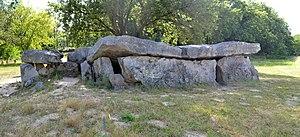
Dolmen de la Bajoulière à Saint-Rémy-la-Varenne (49).
La Pierre Couverte de la Bajoulière est un dolmen angevin situé à Saint-Rémy-la-Varenne, dans le département français du Maine-et-Loire.